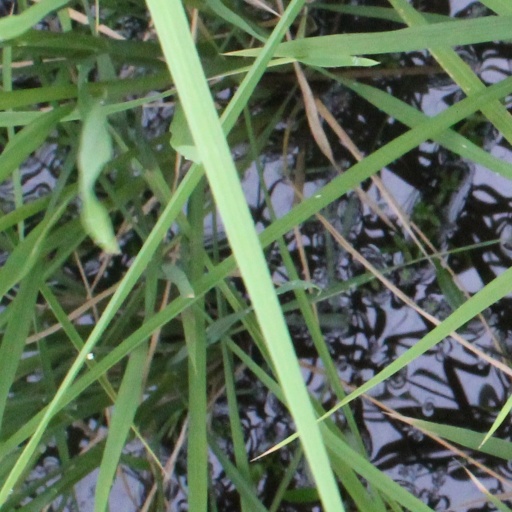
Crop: rice